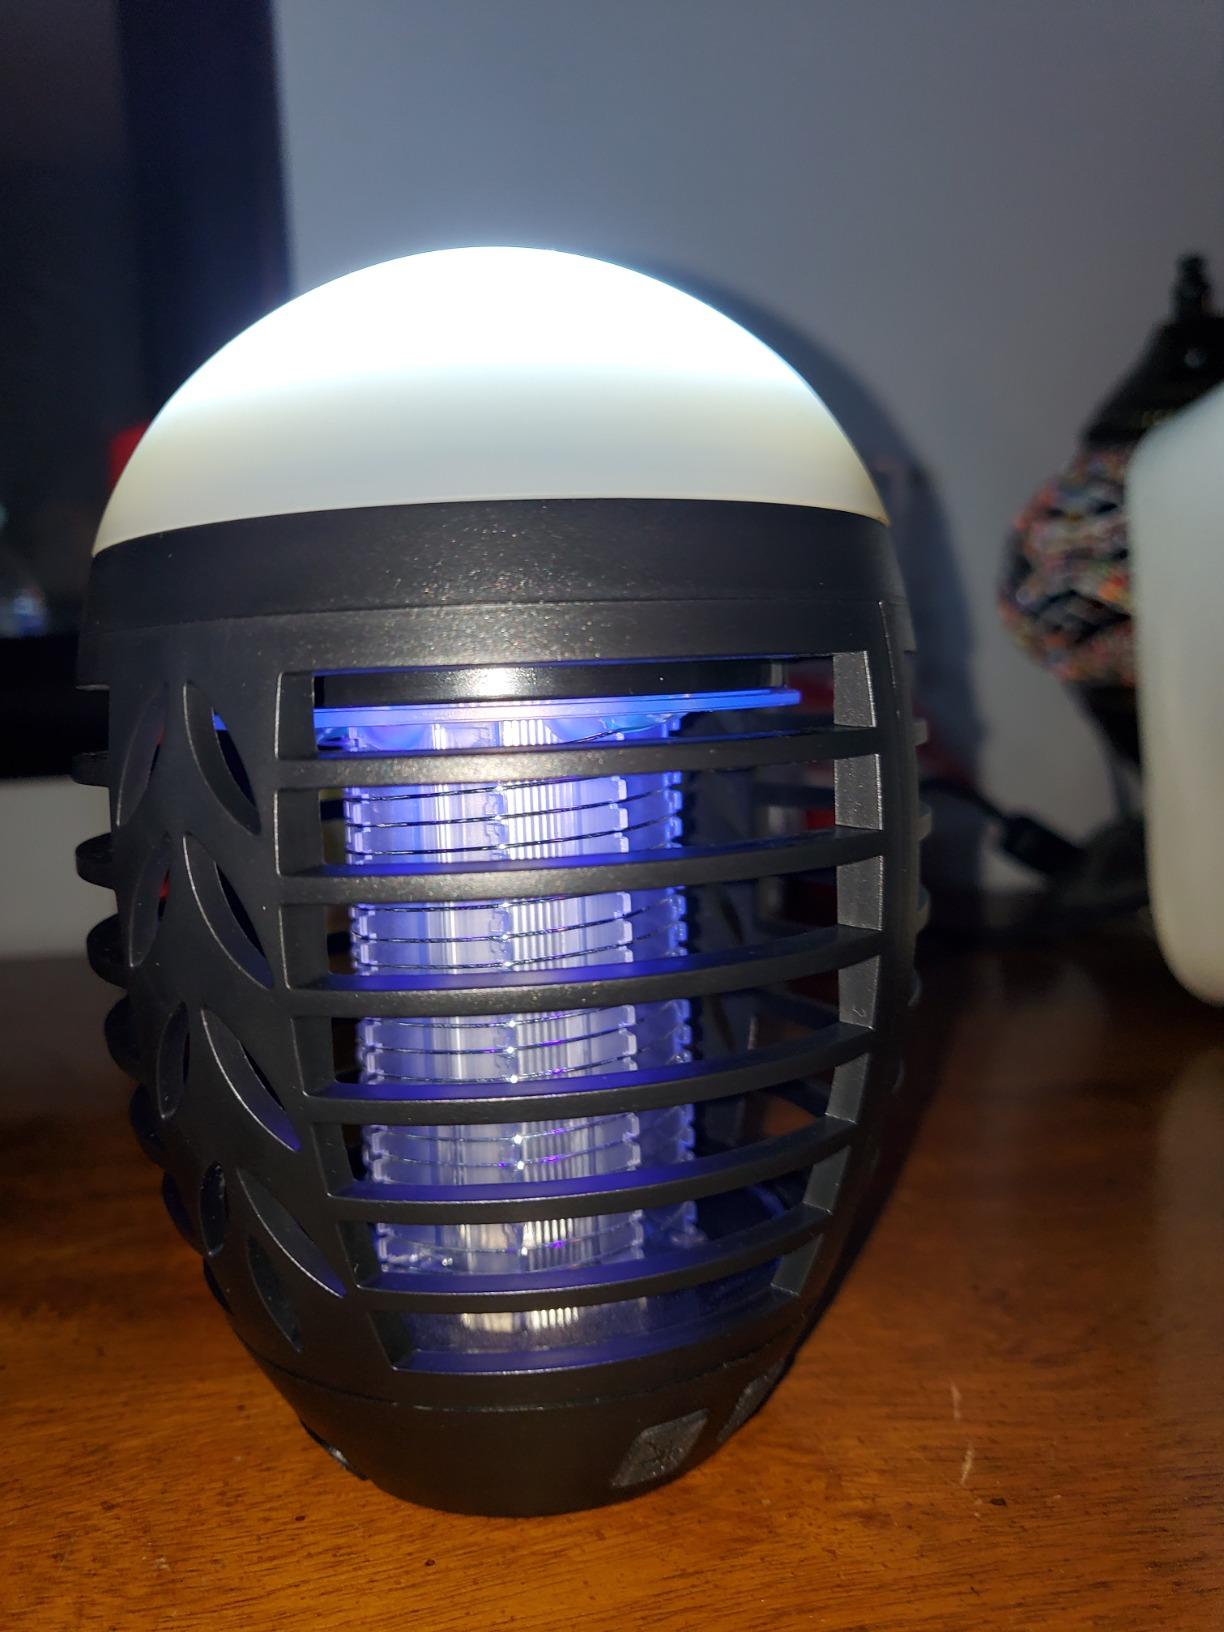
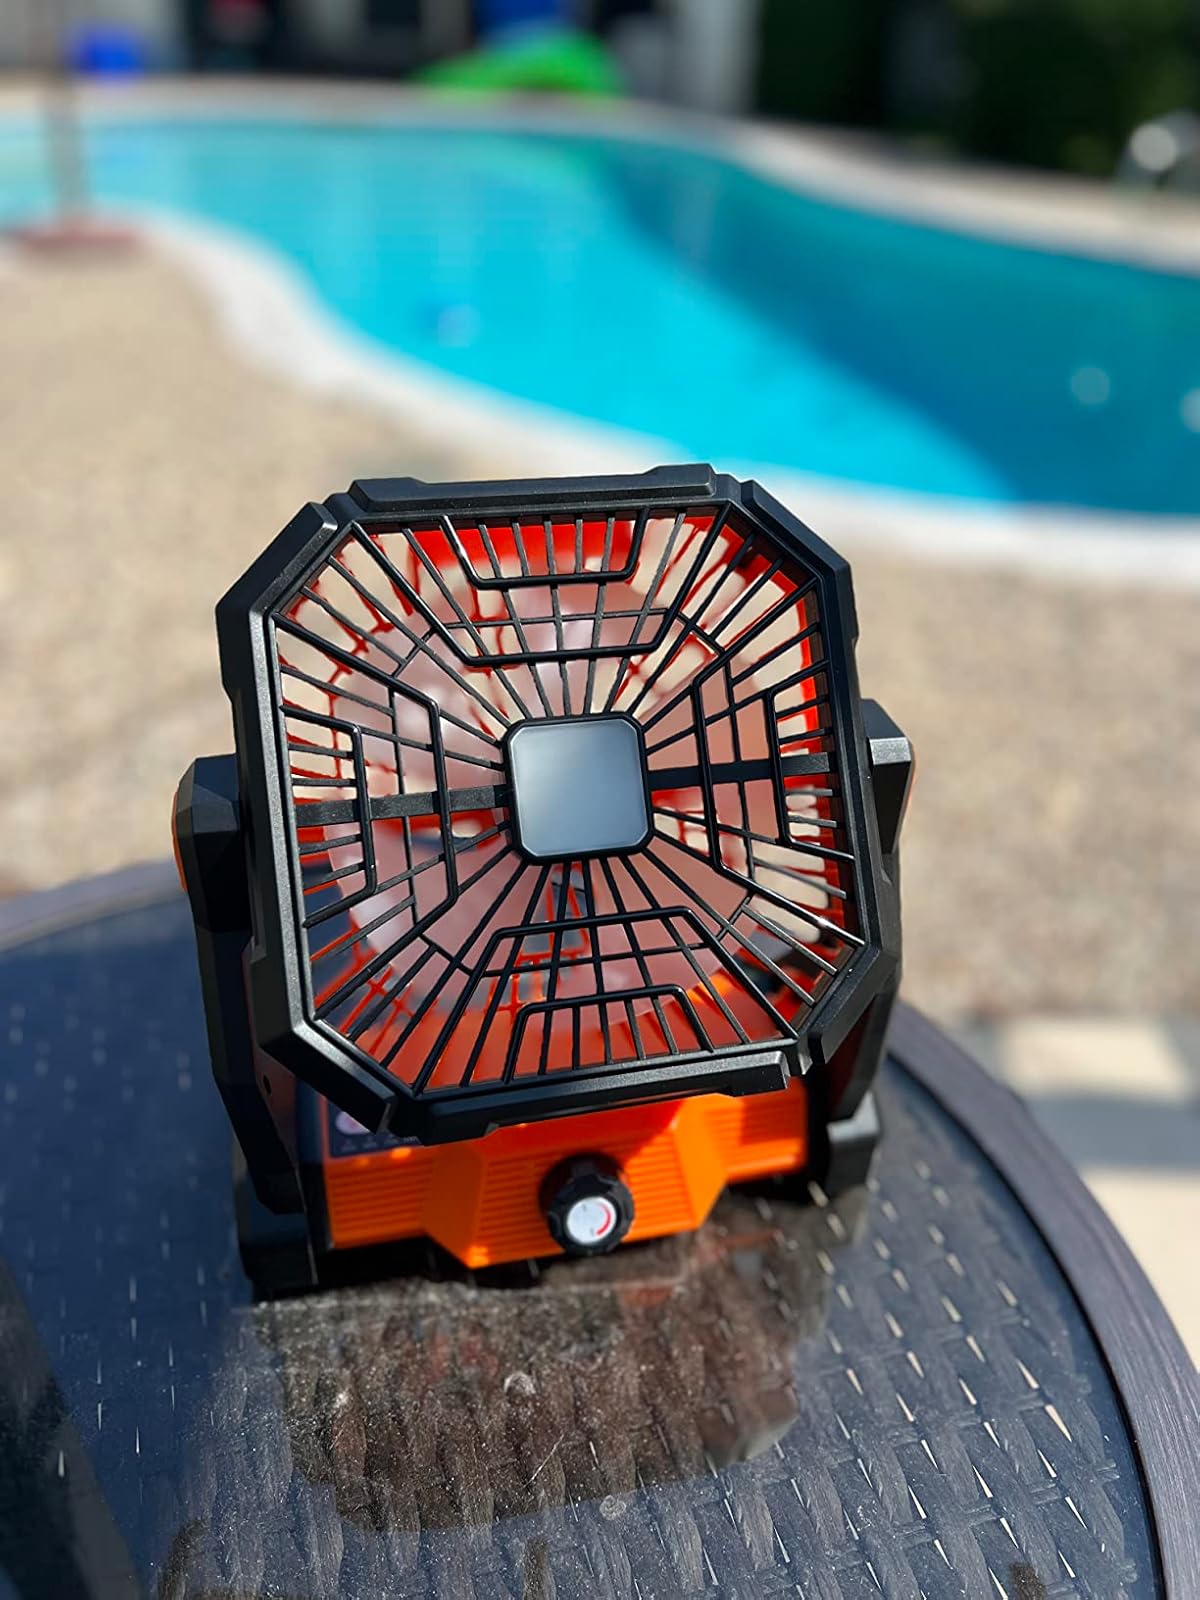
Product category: lantern
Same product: no